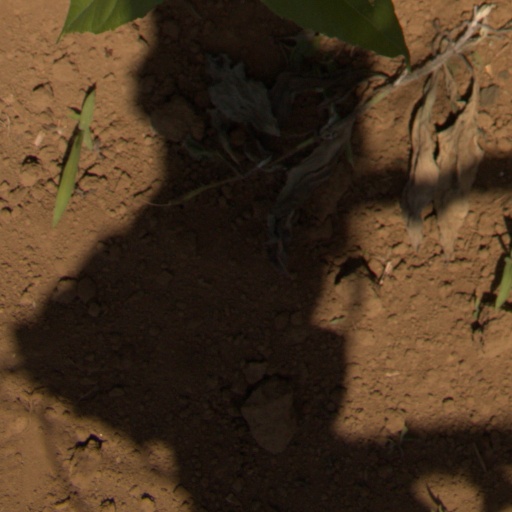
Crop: Jerusalem artichoke